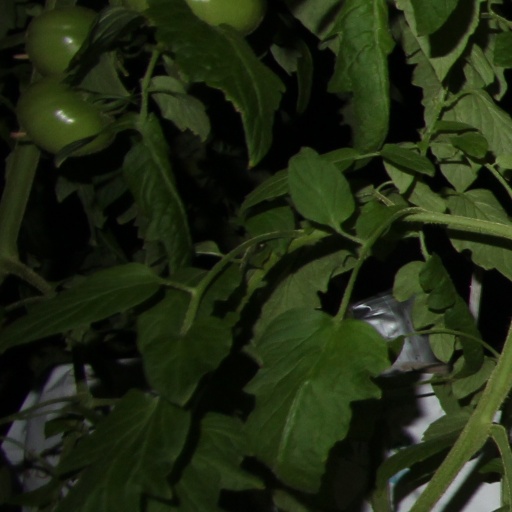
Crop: tomato